AI Dungeon

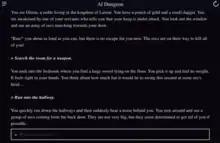
Gameplay screenshot from the second version of "AI Dungeon"

"AI Dungeon 2"'s AI was given more focused training compared to its predecessor, using genre-specific text. This training material included approximately 30 megabytes of content web-scraped from chooseyourstory.com (an online community website of content inspired by interactive gamebooks, written by contributors of multiple skill levels, using logic of differing complexity) and multiple D&D rulebooks and adventures.